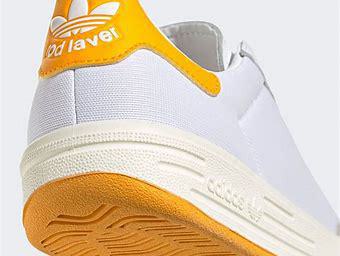
Brand: Adidas
Model: Rod Laver